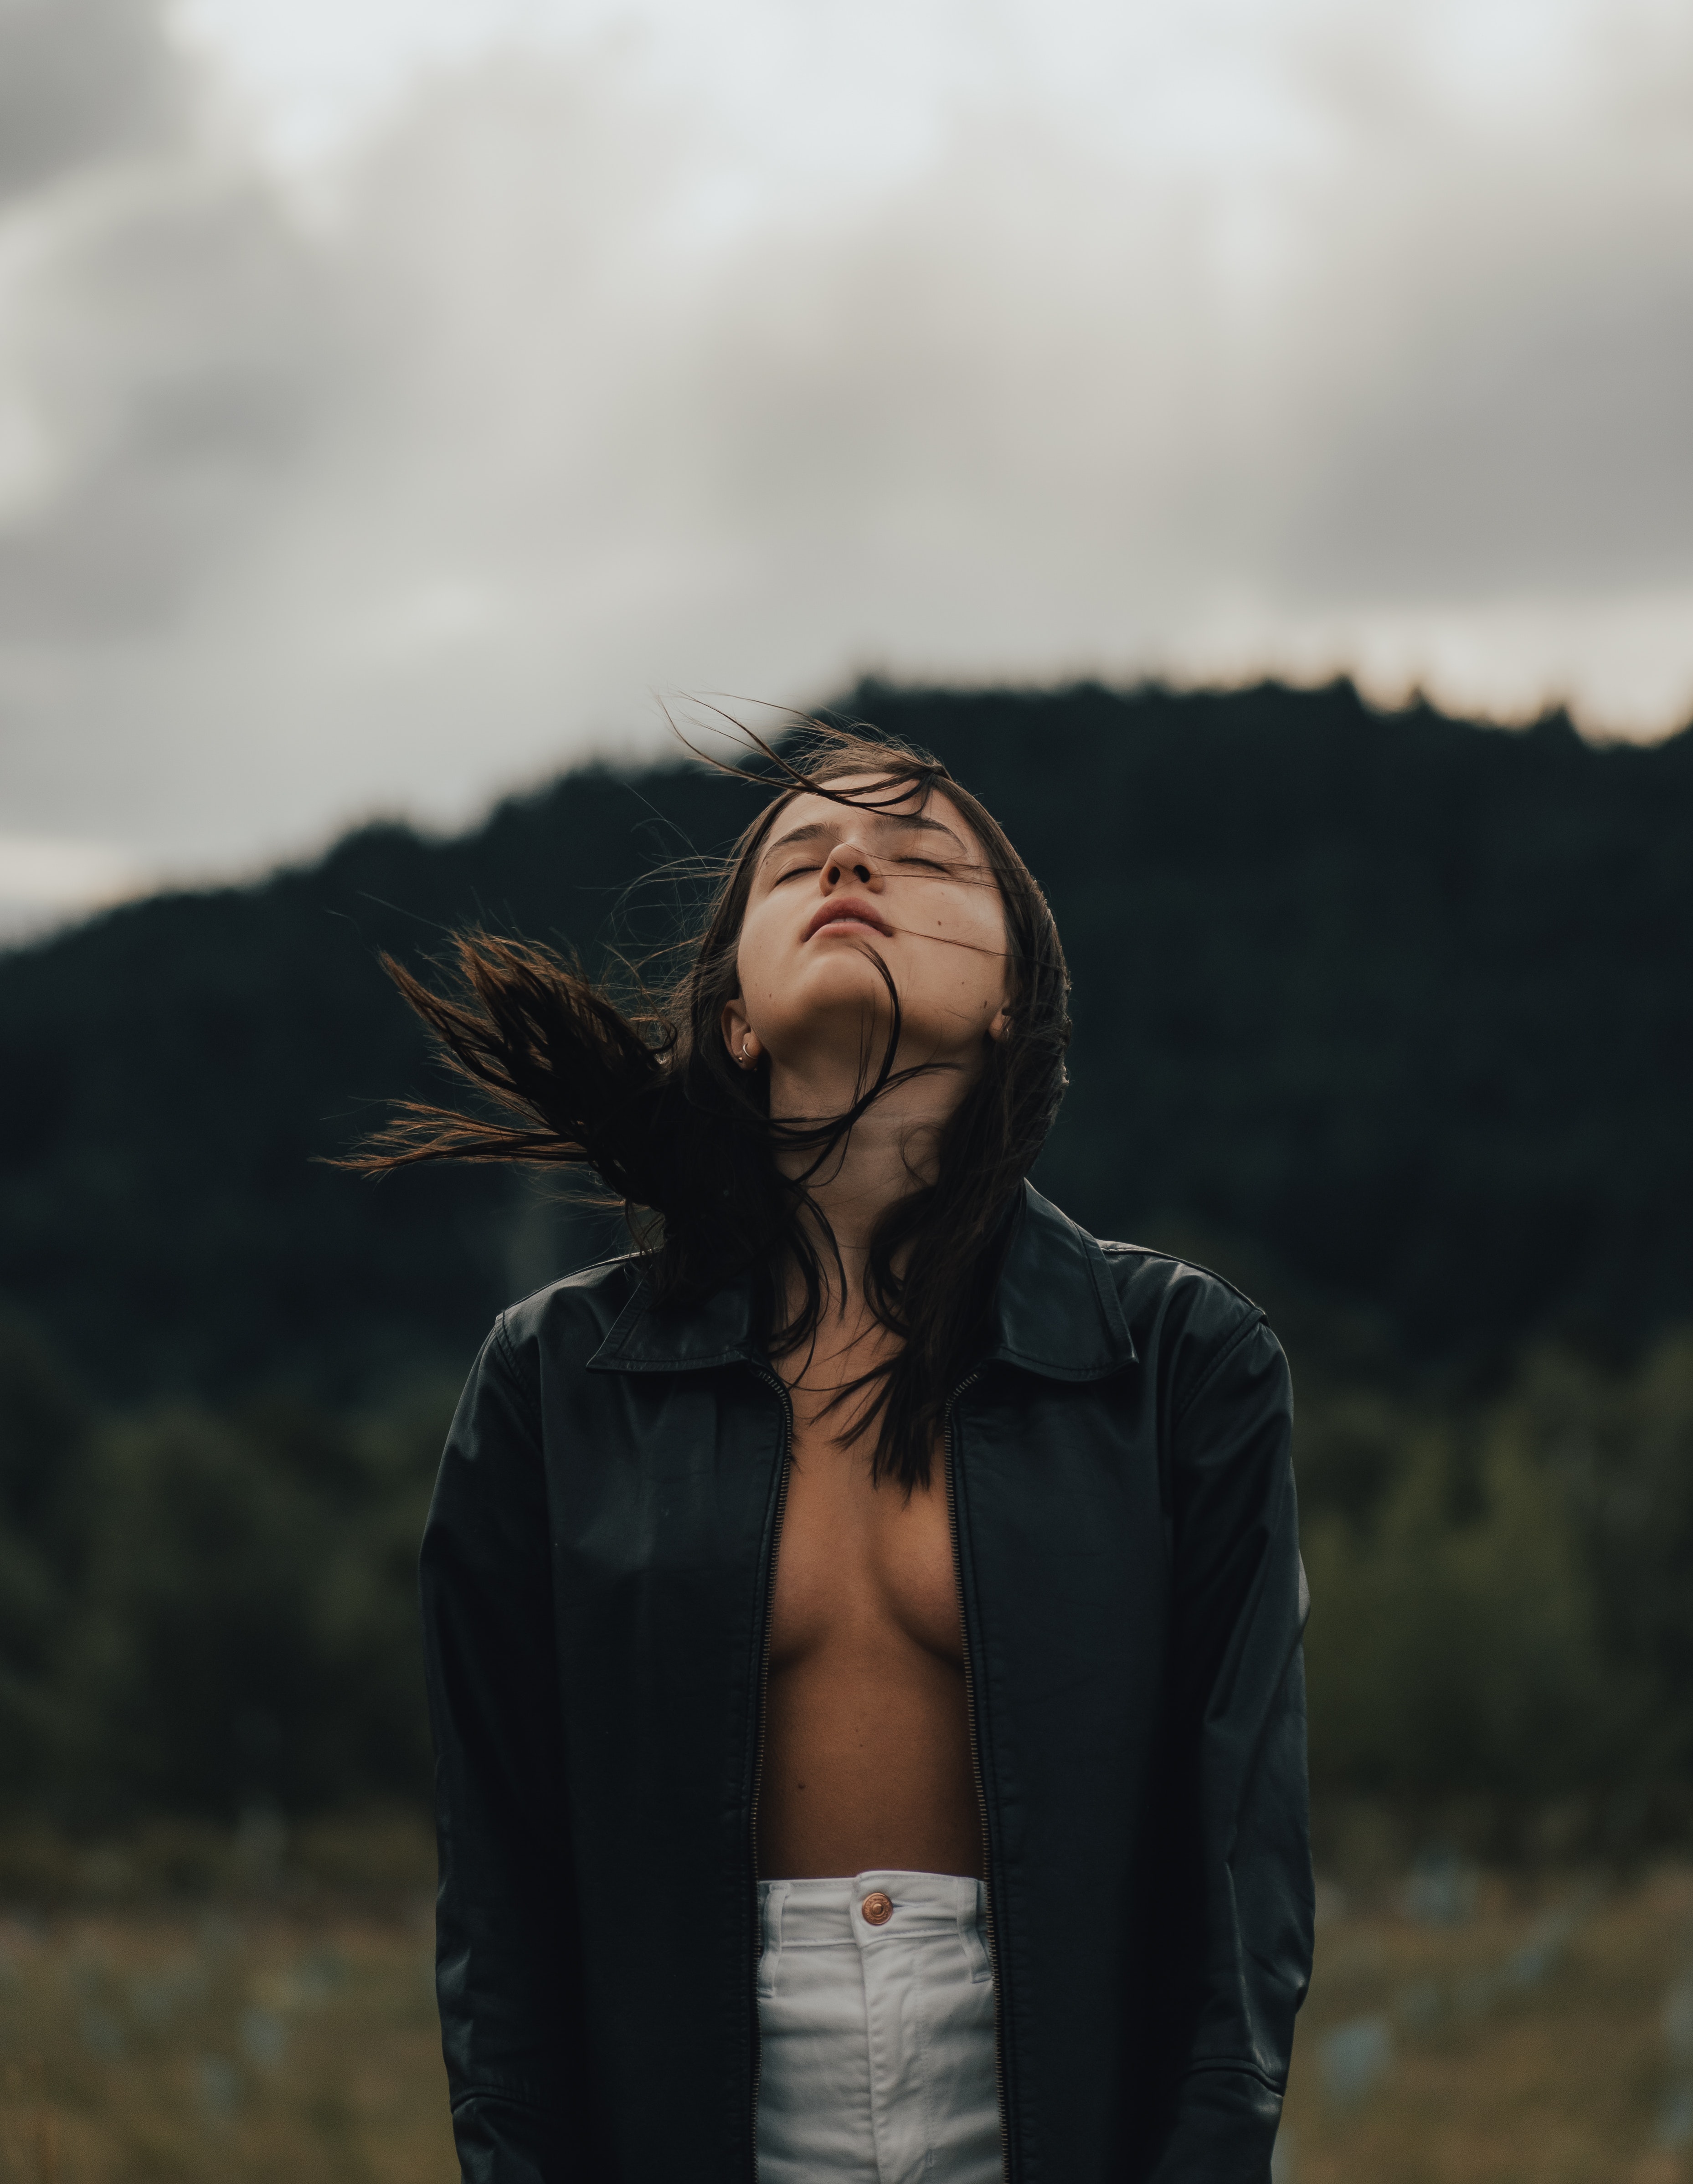
woman, cloud, flash photography, neck, People in nature, sleeve, street fashion, happy, grass, eyewear, sky, black hair, wood, long hair, grassland, wind, brown hair, formal wear, forest, darkness, landscape, fur, chest, jewellery, facial hair, fashion model, necklace, backlighting, sitting, top, portrait photography, leather, denim, photo shoot, portrait, monochrome, hill, model